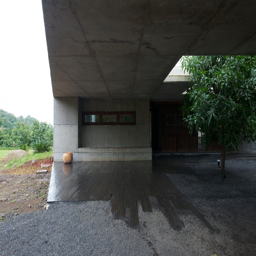
the house cast in liquid stone